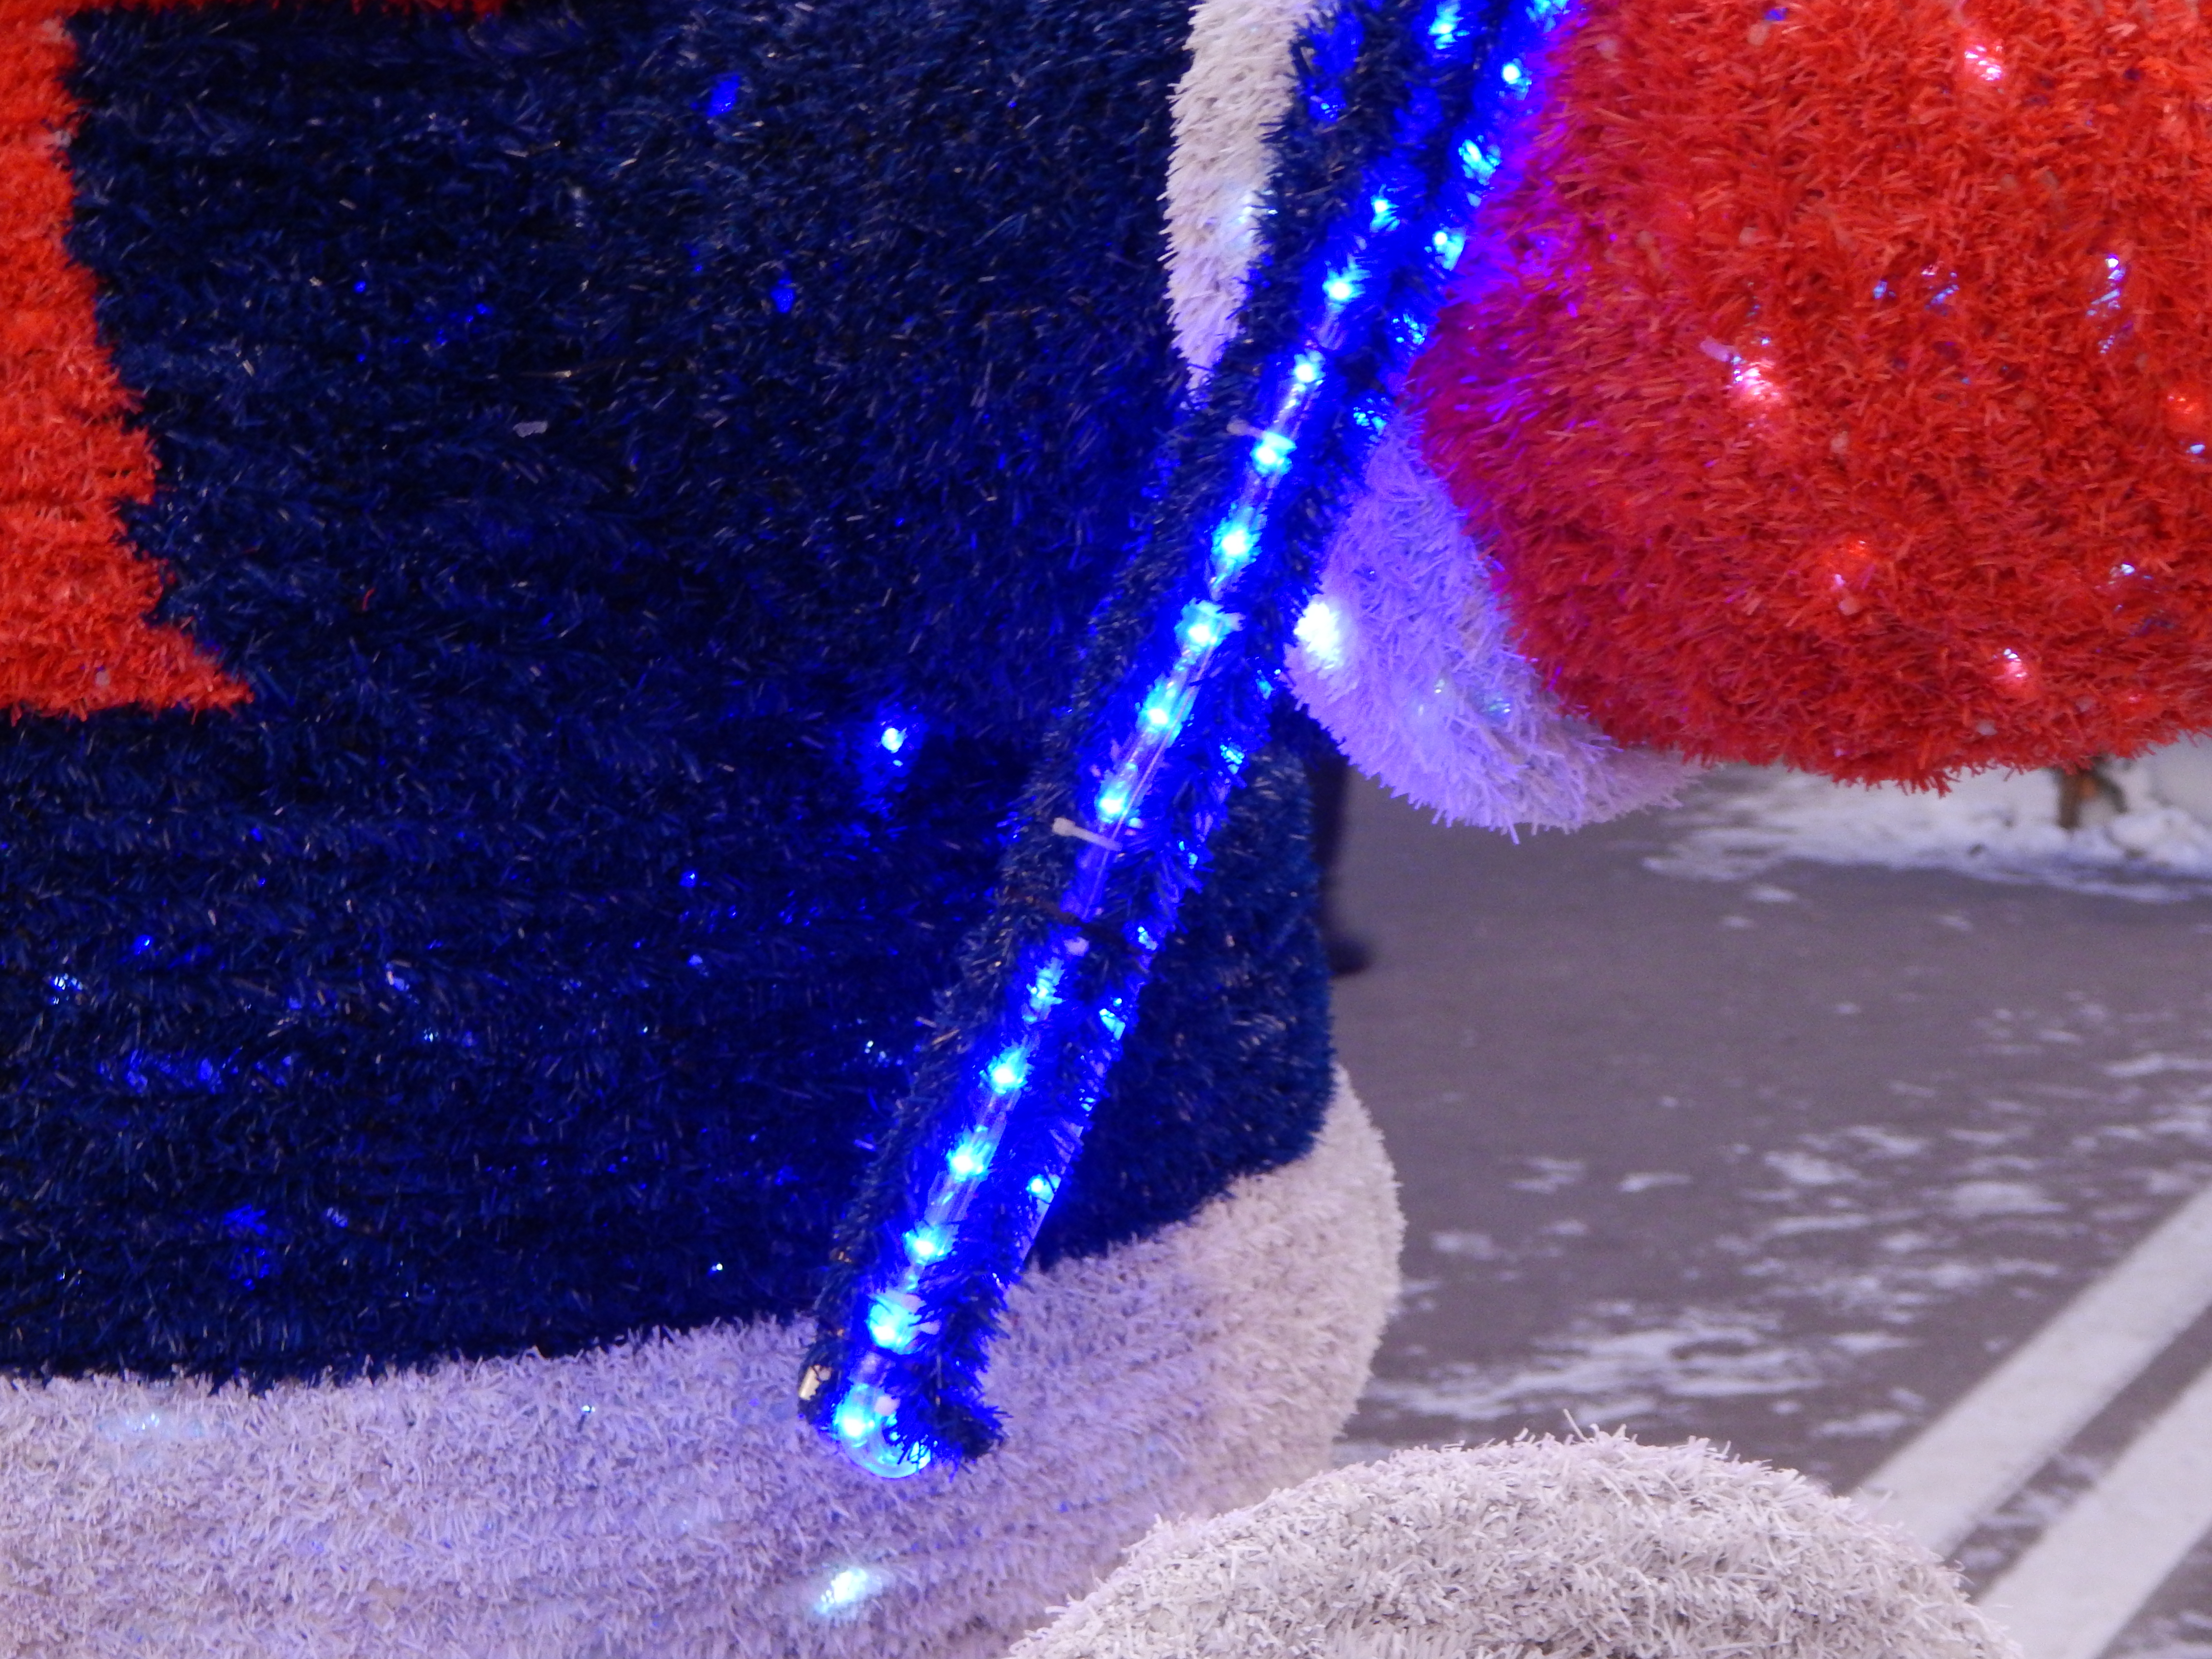
background, celebrate, celebration, champagne, christmas, decor, decoration, design, dinner, eve, garland, glass, happy, holiday, light, luxury, new, party, symbol, table, wine, winter, year, years, blue, red, water, electric blue, christmas lights